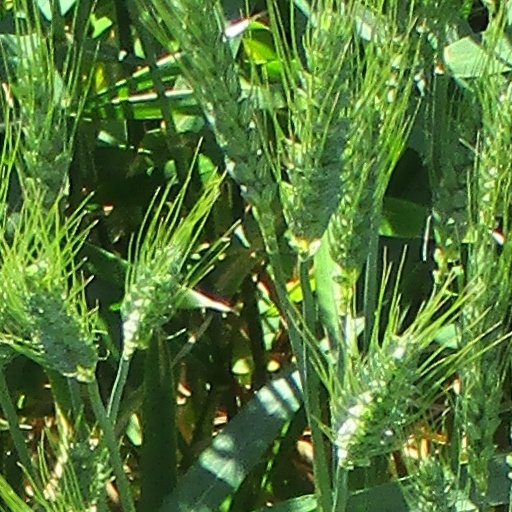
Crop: wheat